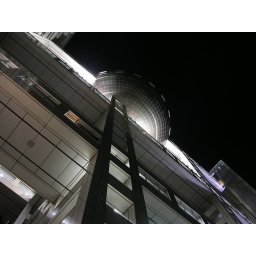
Looking up at the Titanium globe of the Fuji TV building in Tokyo